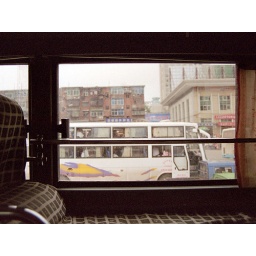
Arriving Louyang by sleeping bus